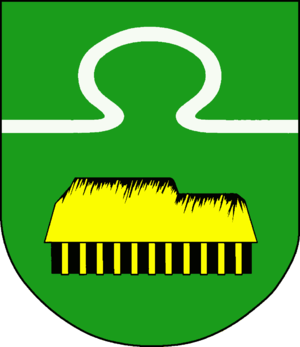
Hodorf est une commune allemande du Schleswig-Holstein, située dans l'arrondissement de Steinburg, à six kilomètres au sud-ouest de la ville d'Itzehoe. Hodorf fait partie de l'Amt Itzehoe-Land qui regroupe 20 communes autour d'Itzehoe.